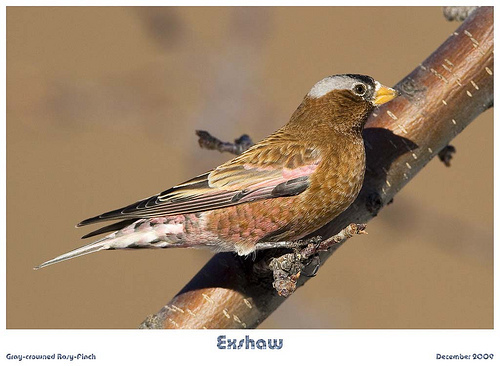
the bird has small beak when compared to its body, with brown nape, throat and belly, and black trasus and feet.
the bird has a brown colored breast and throat, and a black colored crown, with a yellow colored short bill.
a small bird with a grey head nd white eyering, containing brown, coral and black wingbars.
this bird is brown and white in color with a stubby beak, and white eye rings.
the bird is mostly brown with a small white patch on its head, a yellow bill, and prominent secondary wings.
this small sized, earth-tone colored bird sports a short tail and a short pointed beak coupled with dark colored feet.
this bird has wings that are black and white and has a yellow bill
this colorful bird has yellow brown breast pink and brown tail white on head yellow beakan orange colored bird with black and yellow secondaries, grey feet and, black and white crown and yellow bil.
this bird has tan feathers with ligjt brown spots on them and a grey patch on the eye.
Species: Gray Crowned Rosy Finch